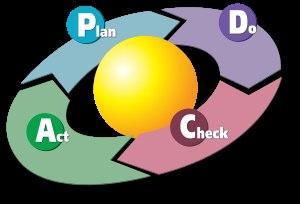
L'audit de sécurité d'un système d'information est une vue à un instant T de tout ou partie du SI, permettant de comparer l'état du SI à un référentiel.